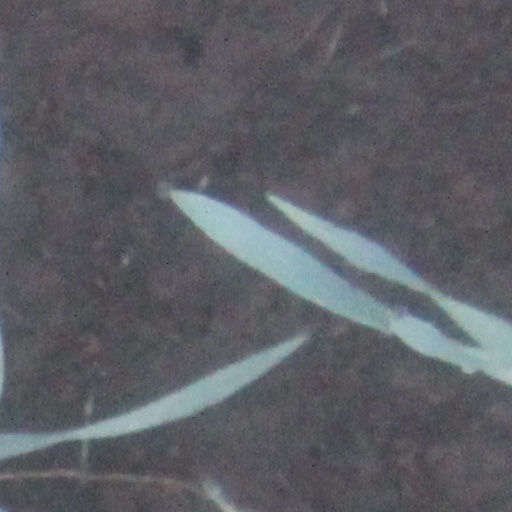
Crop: wheat